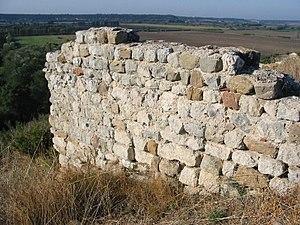
Morceau du rempart sud du site des Tours de Castillon (Paradou, Bouches-du-Rhône).
Les tours de Castillon sont un site archéologique situé à Paradou sur la chaîne de la Pène. Le site a été habité entre le IIᵉ siècle av. J.-C. et le XVᵉ siècle, avec un maximum de population entre les XIIIᵉ et XIVᵉ siècles. Il a ensuite été abandonné par ses habitants qui sont allés peupler le nouveau village à quelques centaines de mètres plus au nord, dénommé aujourd'hui Paradou.